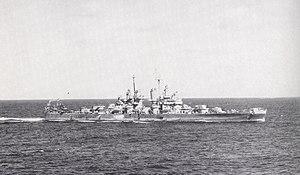
L'USS Dayton (CL-105) est un croiseur léger de classe Cleveland entré en service dans l'United States Navy durant la Seconde Guerre mondiale.